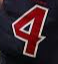
Number: 4